Heraclitus

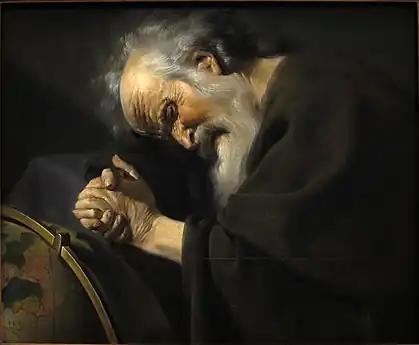
Heraclitus painted as the weeping philosopher by Johannes Moreelse

Heraclitus' idea that most people live as if in a deep state of sleep resembles what the Cynics said about a cloud of mist or fog shrouding all of existence.